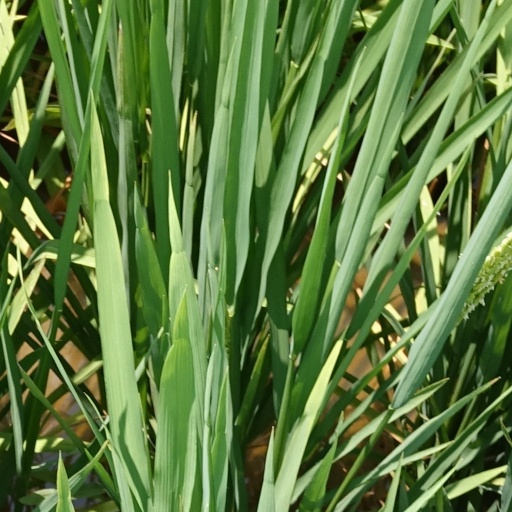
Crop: rice